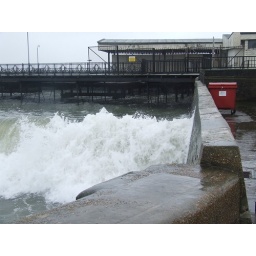
rough water against wall